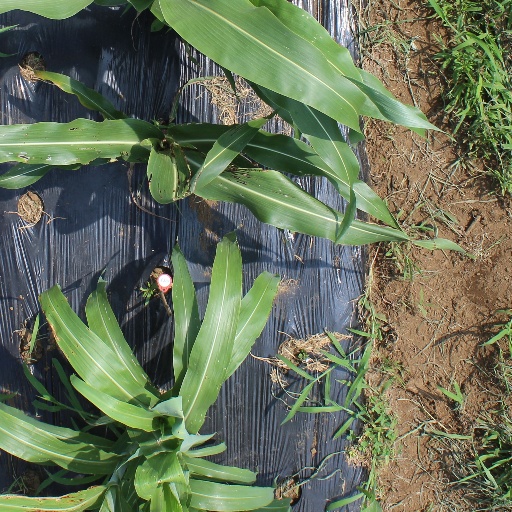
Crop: sorghum